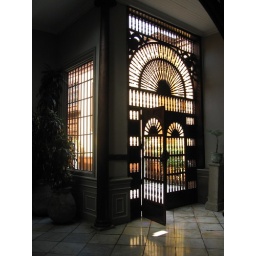
carved wood door in the rich people's house